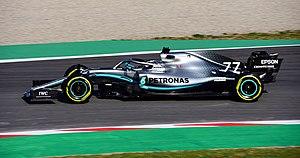
Le terme de Flèches d'Argent désigne les Mercedes-Benz et Auto Union ayant dominé les Grands Prix entre 1934 et 1939. Le nom, initialement donné par la presse allemande avant-guerre, a également été utilisé après-guerre pour désigner les Mercedes-Benz en Formule 1 et en Championnat du monde des voitures de sport, en 1954 et 1955, et l'est encore de nos jours, depuis le retour de Mercedes en tant que constructeur en Formule 1 en 2010 et qui domine sans interruption le championnat du monde depuis la saison 2014.